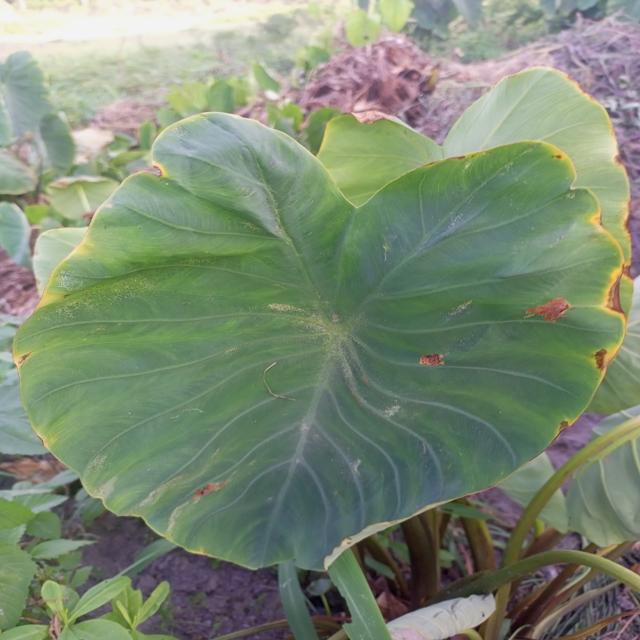
Label: Early_Blight